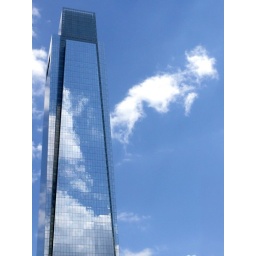
comcast tower against blue sky